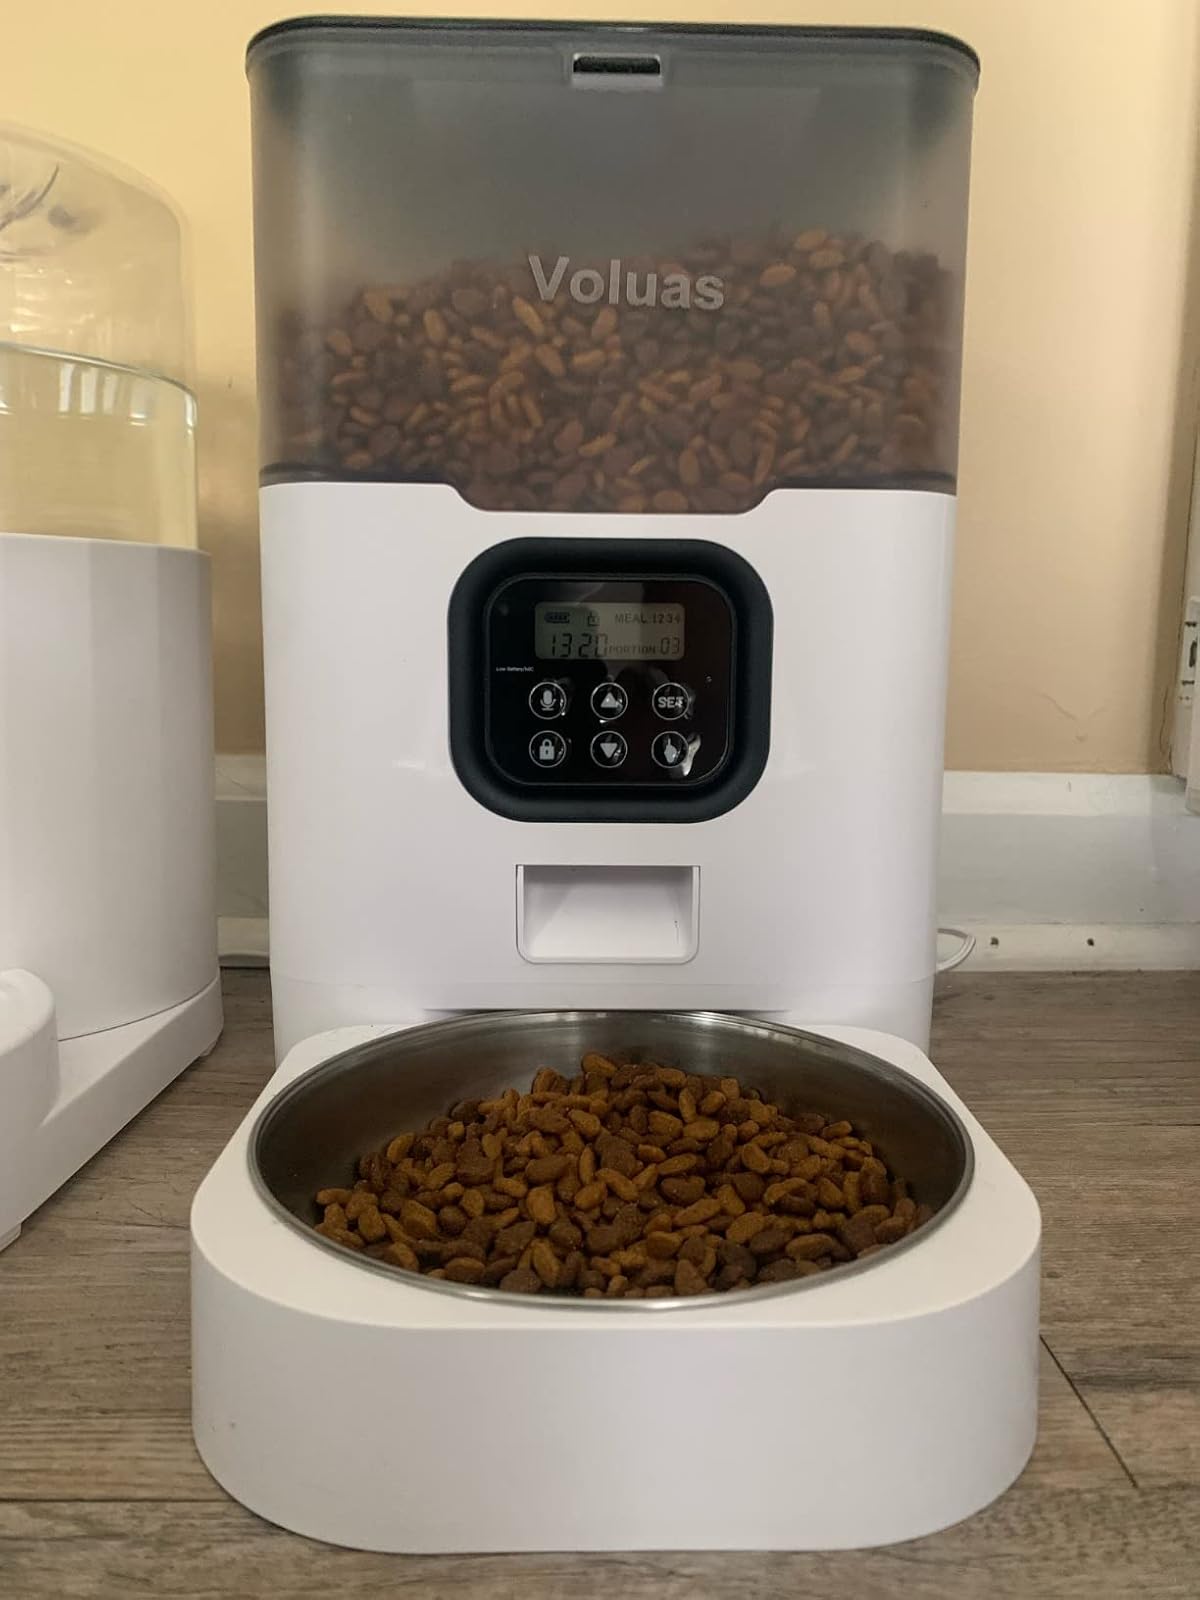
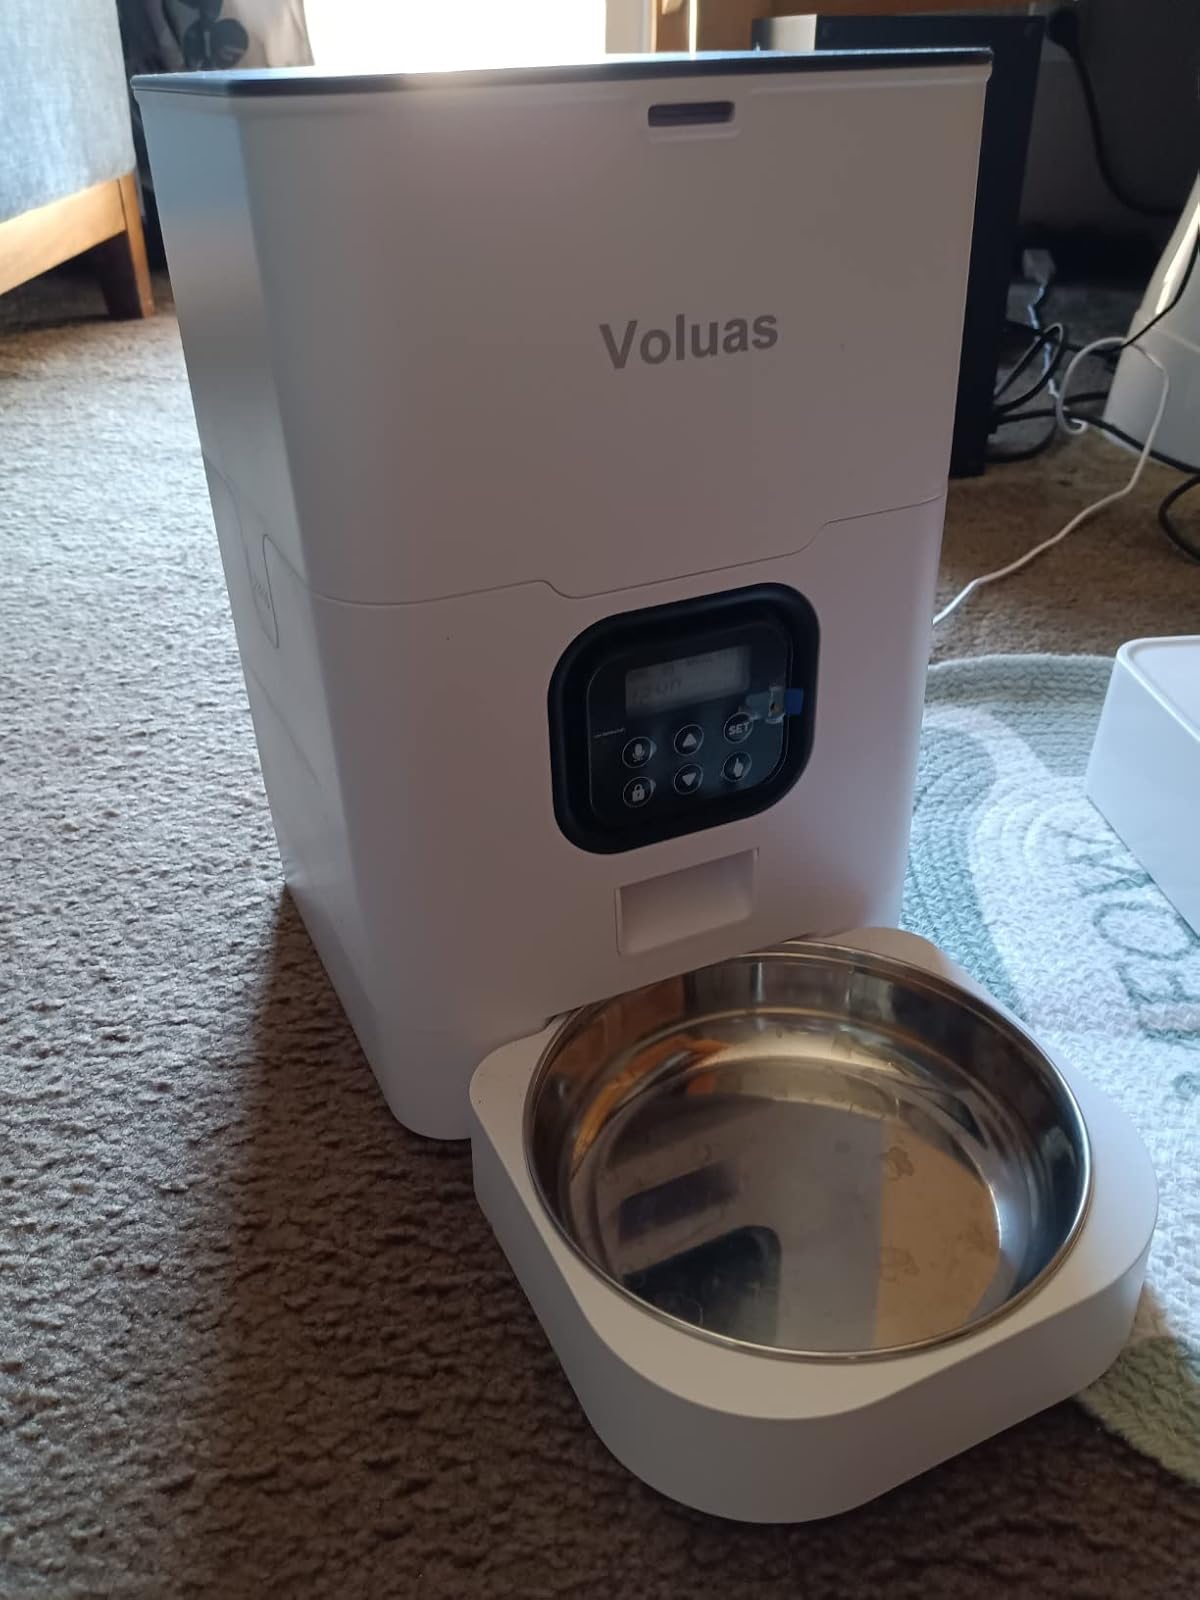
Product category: items_feeder
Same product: no